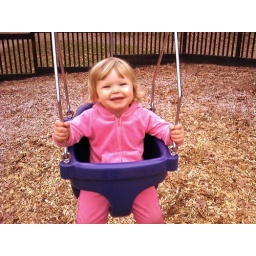
side bar ... day 4 in her big girl undies!!!